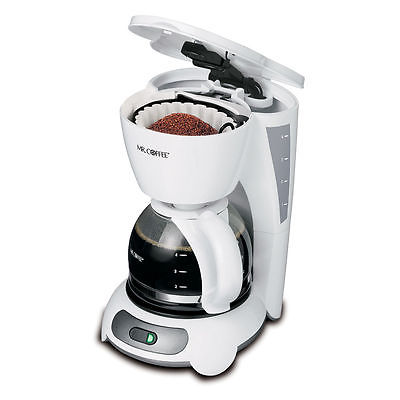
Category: coffee maker